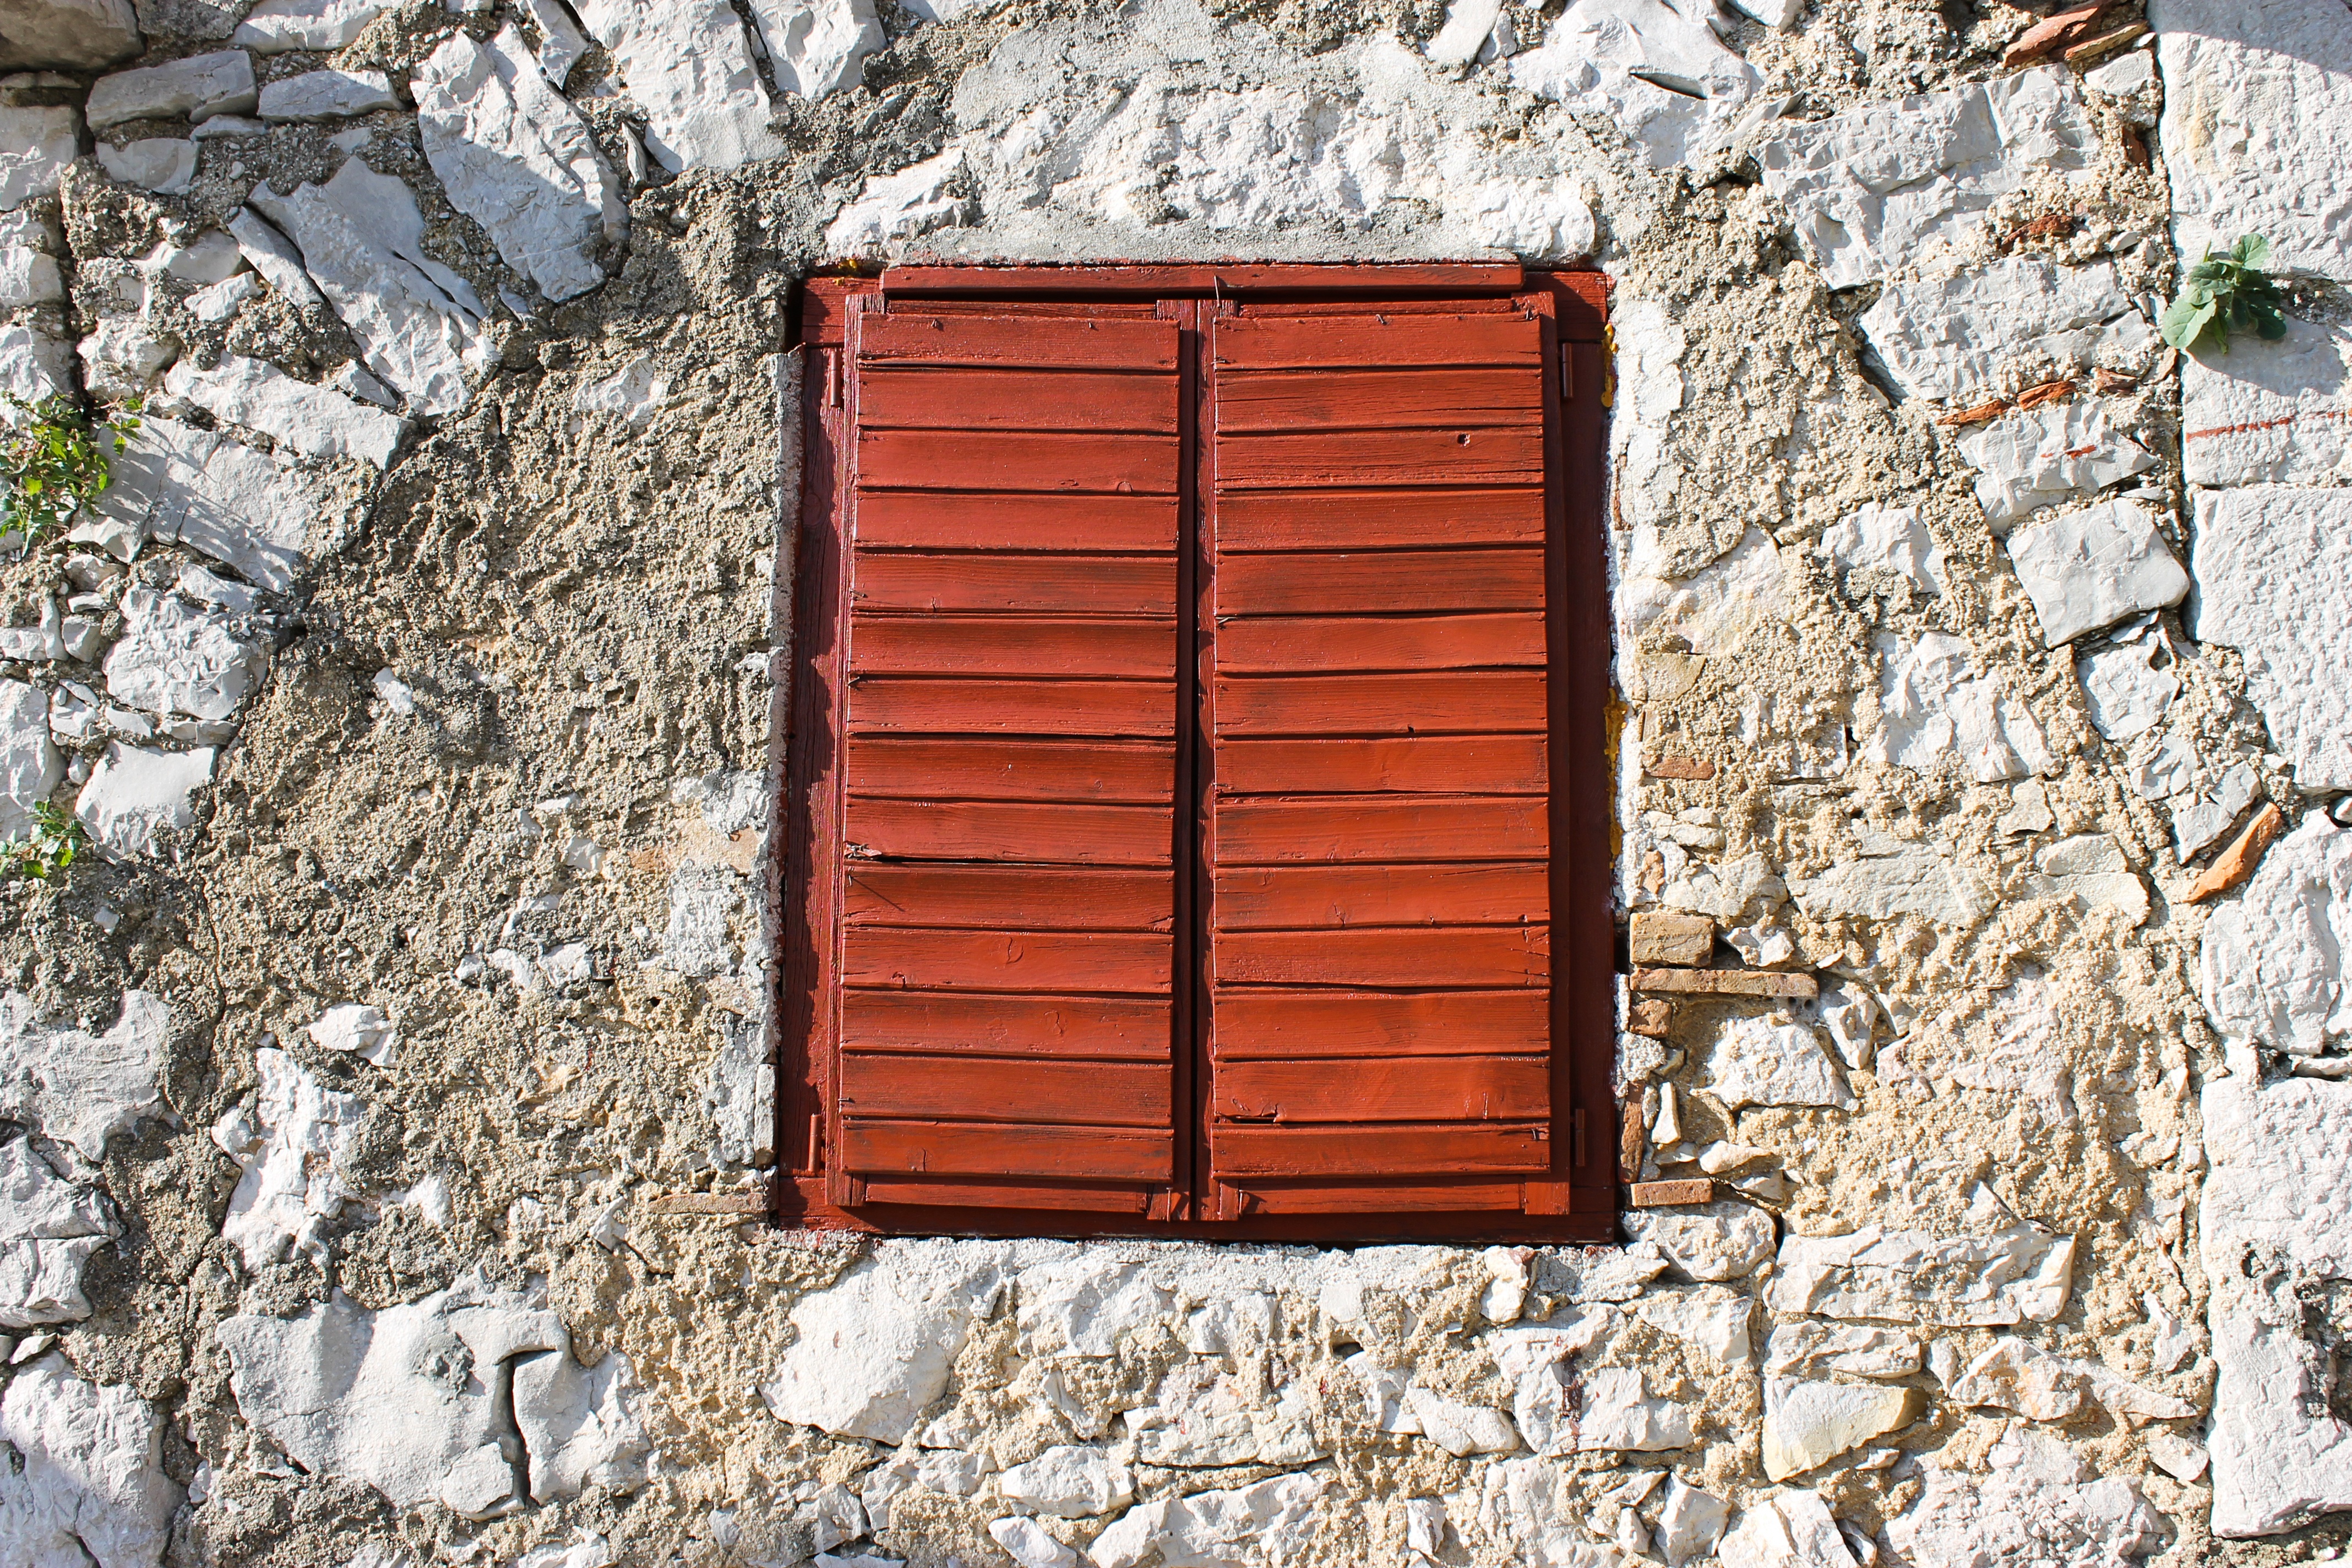
wood, house, window, old, barn, wall, shed, cottage, facade, brick, door, shutters, outhouse, closed, wooden windows, man made object, window bars, window covering, outdoor structure